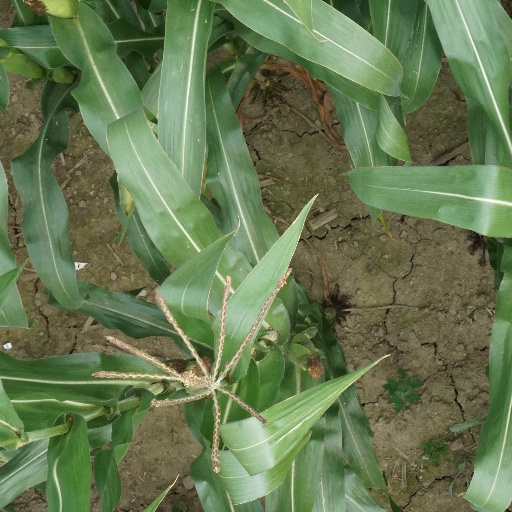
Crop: maize; corn